History of Fez

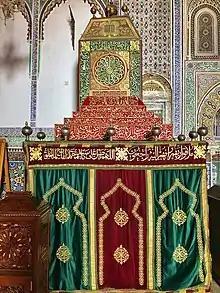
The cenotaph of Moulay Idris II in Fez today; the building around it has been rebuilt many times but is located on the original site of the Shurafa Mosque

Arab emigration to Fez increased afterwards, including Andalusi families of mixed Arab and Iberian descent who were expelled from Córdoba in 817–818 after a rebellion against the Al-Hakam I as well as Arab families banned from Kairouan (modern Tunisia) after another rebellion in 824. The Andalusians mainly settled in "Madinat Fas", while the Tunisians found their home in "Al-'Aliya". These two waves of immigrants gave the city its Arabic character and would subsequently give their name to the districts of "'Adwat Al-Andalus" and "'Adwat al-Qarawiyyin". With the influx of Arabic-speaking Andalusians and Tunisians, the majority of the population was Arab, but rural Berbers from the surrounding countryside settled there throughout this early period, mainly in "Madinat Fas" (the Andalusian quarter) and later in Fes Jdid during the Marinid period. The city also had a strong Jewish community, probably consisting of Zenata Berbers who had previously converted to Judaism, as well as a small remaining Christian population for a time. The Jews were especially concentrated in a northeastern district of "Al-'Aliya" known as "Funduq el-Yihoudi" (near the later Bab Guissa).